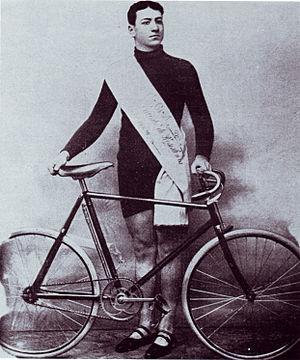
Gastone Brilli-Peri, né le 24 mars 1893 à Florence et mort le 22 mars 1930 à Tripoli était un pilote automobile, un pilote moto et un cycliste italien.